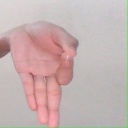
अक्षर: ज्ञ